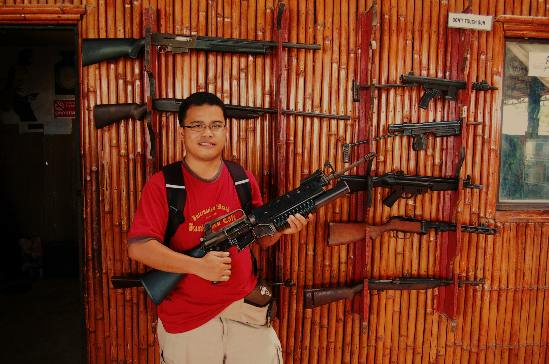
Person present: Yes